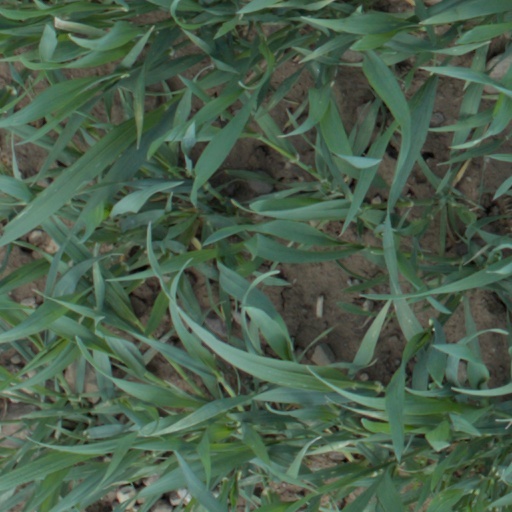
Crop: wheat